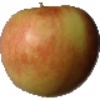
Label: Apple Red 2